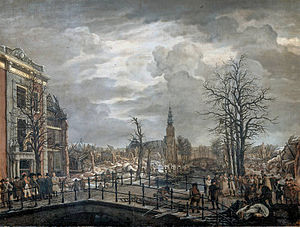
Louis Bonaparte / Levned / Konge af Holland
Louis besøger ulykkessteddet i Leiden efter krudteksplosionen (Maleri af Carel Lodewijk Hansen)
"Louis Napoléon Bonaparte var en af kejser Napoleons fire brødre. Fra 1806 til 1810 var han under navnet ""Lodewijk Napoleon"" konge af det af hans bror dannede Kongeriget Holland.